Humphrey Bogart

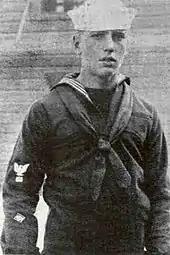
Enlisting at 18 in the U.S. Navy in 1918, Bogart was recorded as a model sailor.

Belmont, Bogart's father, was a cardiopulmonary surgeon. Maud was a commercial illustrator who received her art training in New York and France, including study with James Abbott McNeill Whistler. She later became art director of the fashion magazine "The Delineator" and a militant suffragette. Maud used a drawing of baby Humphrey in an advertising campaign for Mellins Baby Food. She earned over $50,000 a year at the peak of her career – a very large sum of money at the time, and considerably more than her husband's $20,000. The Bogarts lived in an Upper West Side apartment, and had a cottage on a 55-acre estate on Canandaigua Lake in upstate New York. When he was young, Bogart's group of friends at the lake would put on plays.